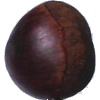
Label: chestnut